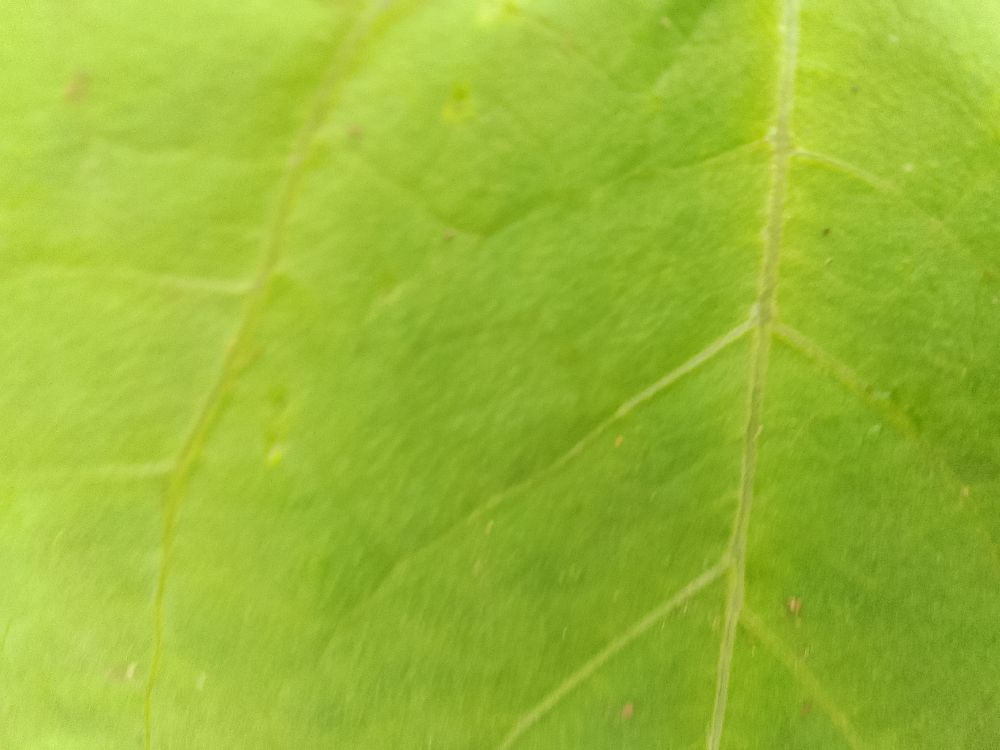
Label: healthy